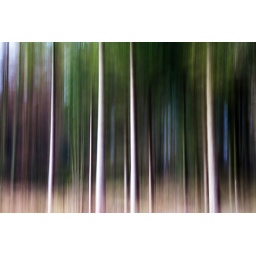
pine trees in the maccesfield forset